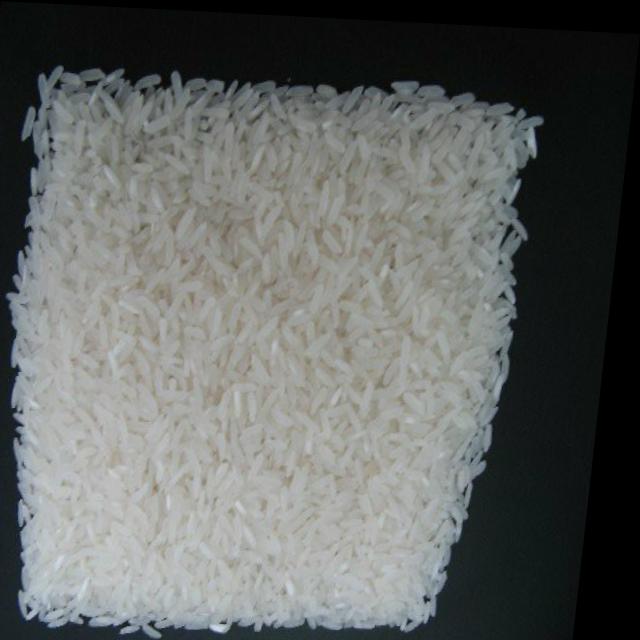
Dish: white_rice